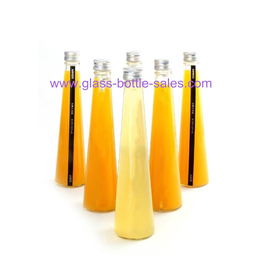
Label: bottles